Lu Longqi

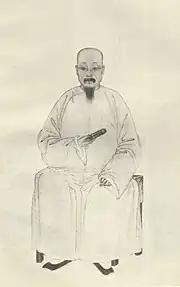
Lu Longqi

Lu Longqi (21 November 1630 – 1 February 1693) was a Han Chinese official and a prominent Neo-Confucian conservative during the Qing dynasty.